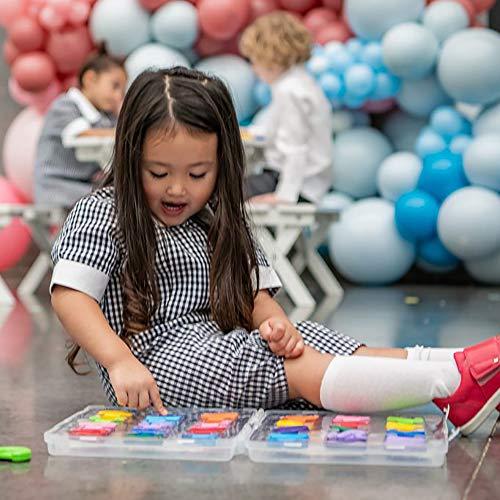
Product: Micador early stART Crayons, Assorted
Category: Toys & Games | Arts & Crafts | Drawing & Painting Supplies | Crayons
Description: Interactive learning tool.
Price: $24.99
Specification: ProductDimensions:7.5x1.4x33.7inches|ShippingWeight:1.72pounds(Viewshippingratesandpolicies)|Itemmodelnumber:MDECRABC|ASIN:B01KTW5J9A